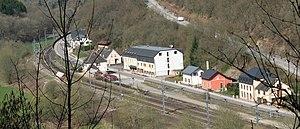
Goebelsmühle vu de la Schinneschleed
Goebelsmuhle, est un lieu-dit de la commune luxembourgeoise de Bourscheid située dans le canton de Diekirch.